Bradford Dukes

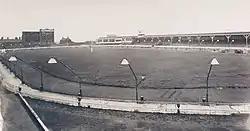
The Panthers raced at Greenfield Stadium in 1961 and 1962

In 1960 the Provincial League was formed and Jesse Halliday of the Bradford Speedway and Sports Promotions applied to the Speedway Control Board for a team called the Panthers to race at Odsal. The season was disastrous, with the Panthers finishing bottom of the 1960 Provincial Speedway League with only two points. The following season in 1961, the Panthers moved to Greenfield Stadium, partly due to issues over removing the corners of the rugby pitch at Odsal on race days. Speedway did not return to Odsal for a decade.